Clinker brick

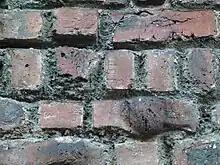
Clinker brick closeup of bricks in the so-called Clinker building on Barrow street in Greenwich Village, New York City.

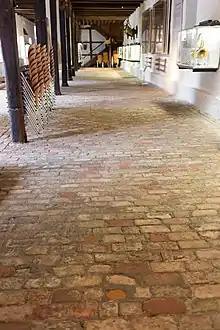
Historical floor at the Jagdmagazin, Jagdschloss Grunewald, Germany

Clinker is sometimes spelled "klinker" which is the contemporary Dutch word for the brick. Both terms are onomatopoeic, derived from the Middle Dutch "klinkaerd", later "klinker", from "klinken" (“to ring, resound”).